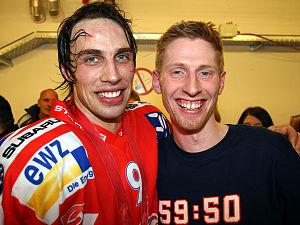
Domenic Pittis, aussi appelé Domenico Pittis, est un joueur professionnel de hockey sur glace canado-italien. Son jeune frère, Jonathan, est également un hockeyeur professionnel.